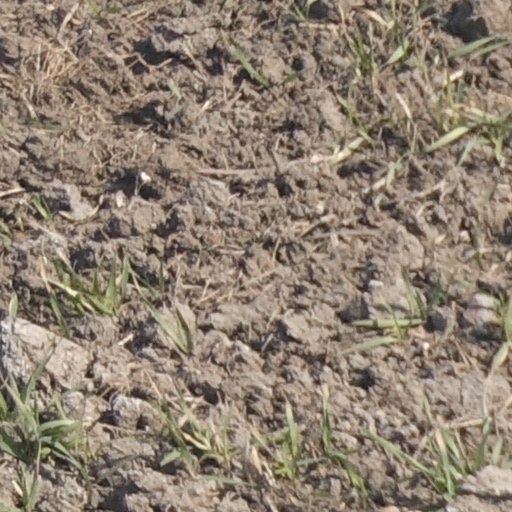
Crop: wheat